List of birds of Afghanistan

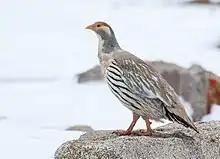
Tibetan snowcock

The Phasianidae are a family of terrestrial birds. In general, they are plump (although they vary in size) and have broad, relatively short wings.